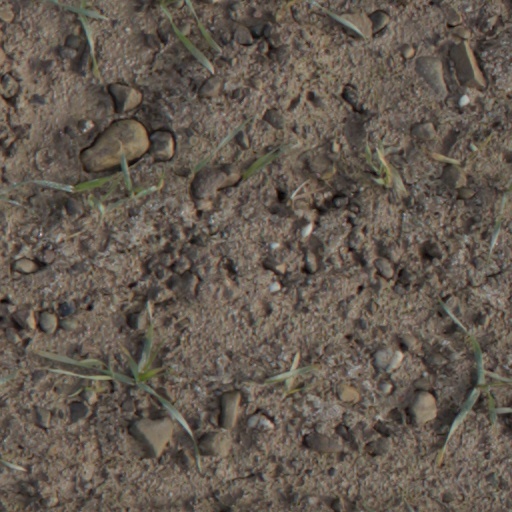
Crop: wheat